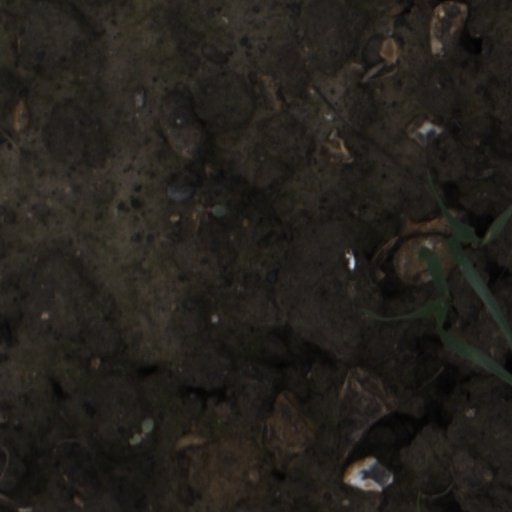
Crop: wheat